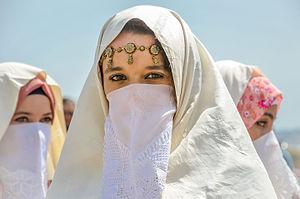
Femme en haïk (ou haik) lors d'une sortie au port d'Alger, Algérie